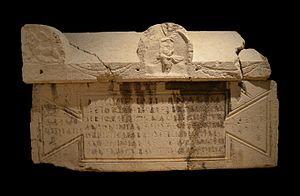
Musée gallo-romain de Fourvière (Lyon) - Sarcophage découvert à Lyon en 1882, lors de travaux de terrassement pour l'élargissement du côté droit de la rue de Trio, sur la propriété du Dr Brévard, contiguë à la gare. Haut. 85 cm
L’ascia est un outil antique similaire à une herminette, qui apparait sous forme d'un dessin schématique sur les tombeaux et stèles funéraires en Gaule romaine et en Dalmatie. Son origine et sa signification religieuse restent inconnus et ont fait l'objet de nombreuses théories.
L'épigraphie lyonnaise regroupe l'ensemble des documents épigraphiques retrouvés sur le site de Lyon, en France. Dès la Renaissance, des ouvrages recensent les inscriptions antiques ou du haut Moyen Âge, et cette science se développent progressivement ; les lettrés de l'époque regroupant les textes trouvées au hasard ou sur des pierres de remploi. Les premiers catalogues de grandes ampleurs sont réalisés au XIXᵉ siècle. Au cours du XXᵉ siècle, les fouilles archéologiques augmentent considérablement la masse documentaire et la collection d'épigraphie lyonnaise est à présent l'une des plus importantes de France.